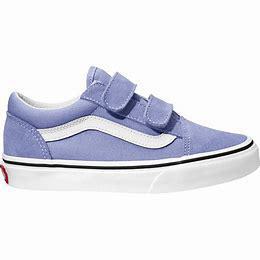
Brand: Vans
Model: Old Skool V